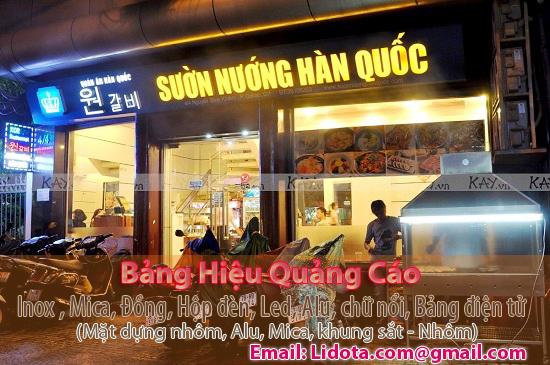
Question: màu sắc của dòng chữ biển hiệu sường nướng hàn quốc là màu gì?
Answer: màu vàng